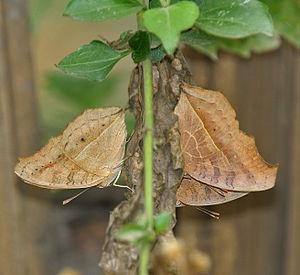
Junonia lemonias est un insecte lépidoptère de la famille des Nymphalidae, de la sous-famille des Nymphalinae et du genre Junonia.